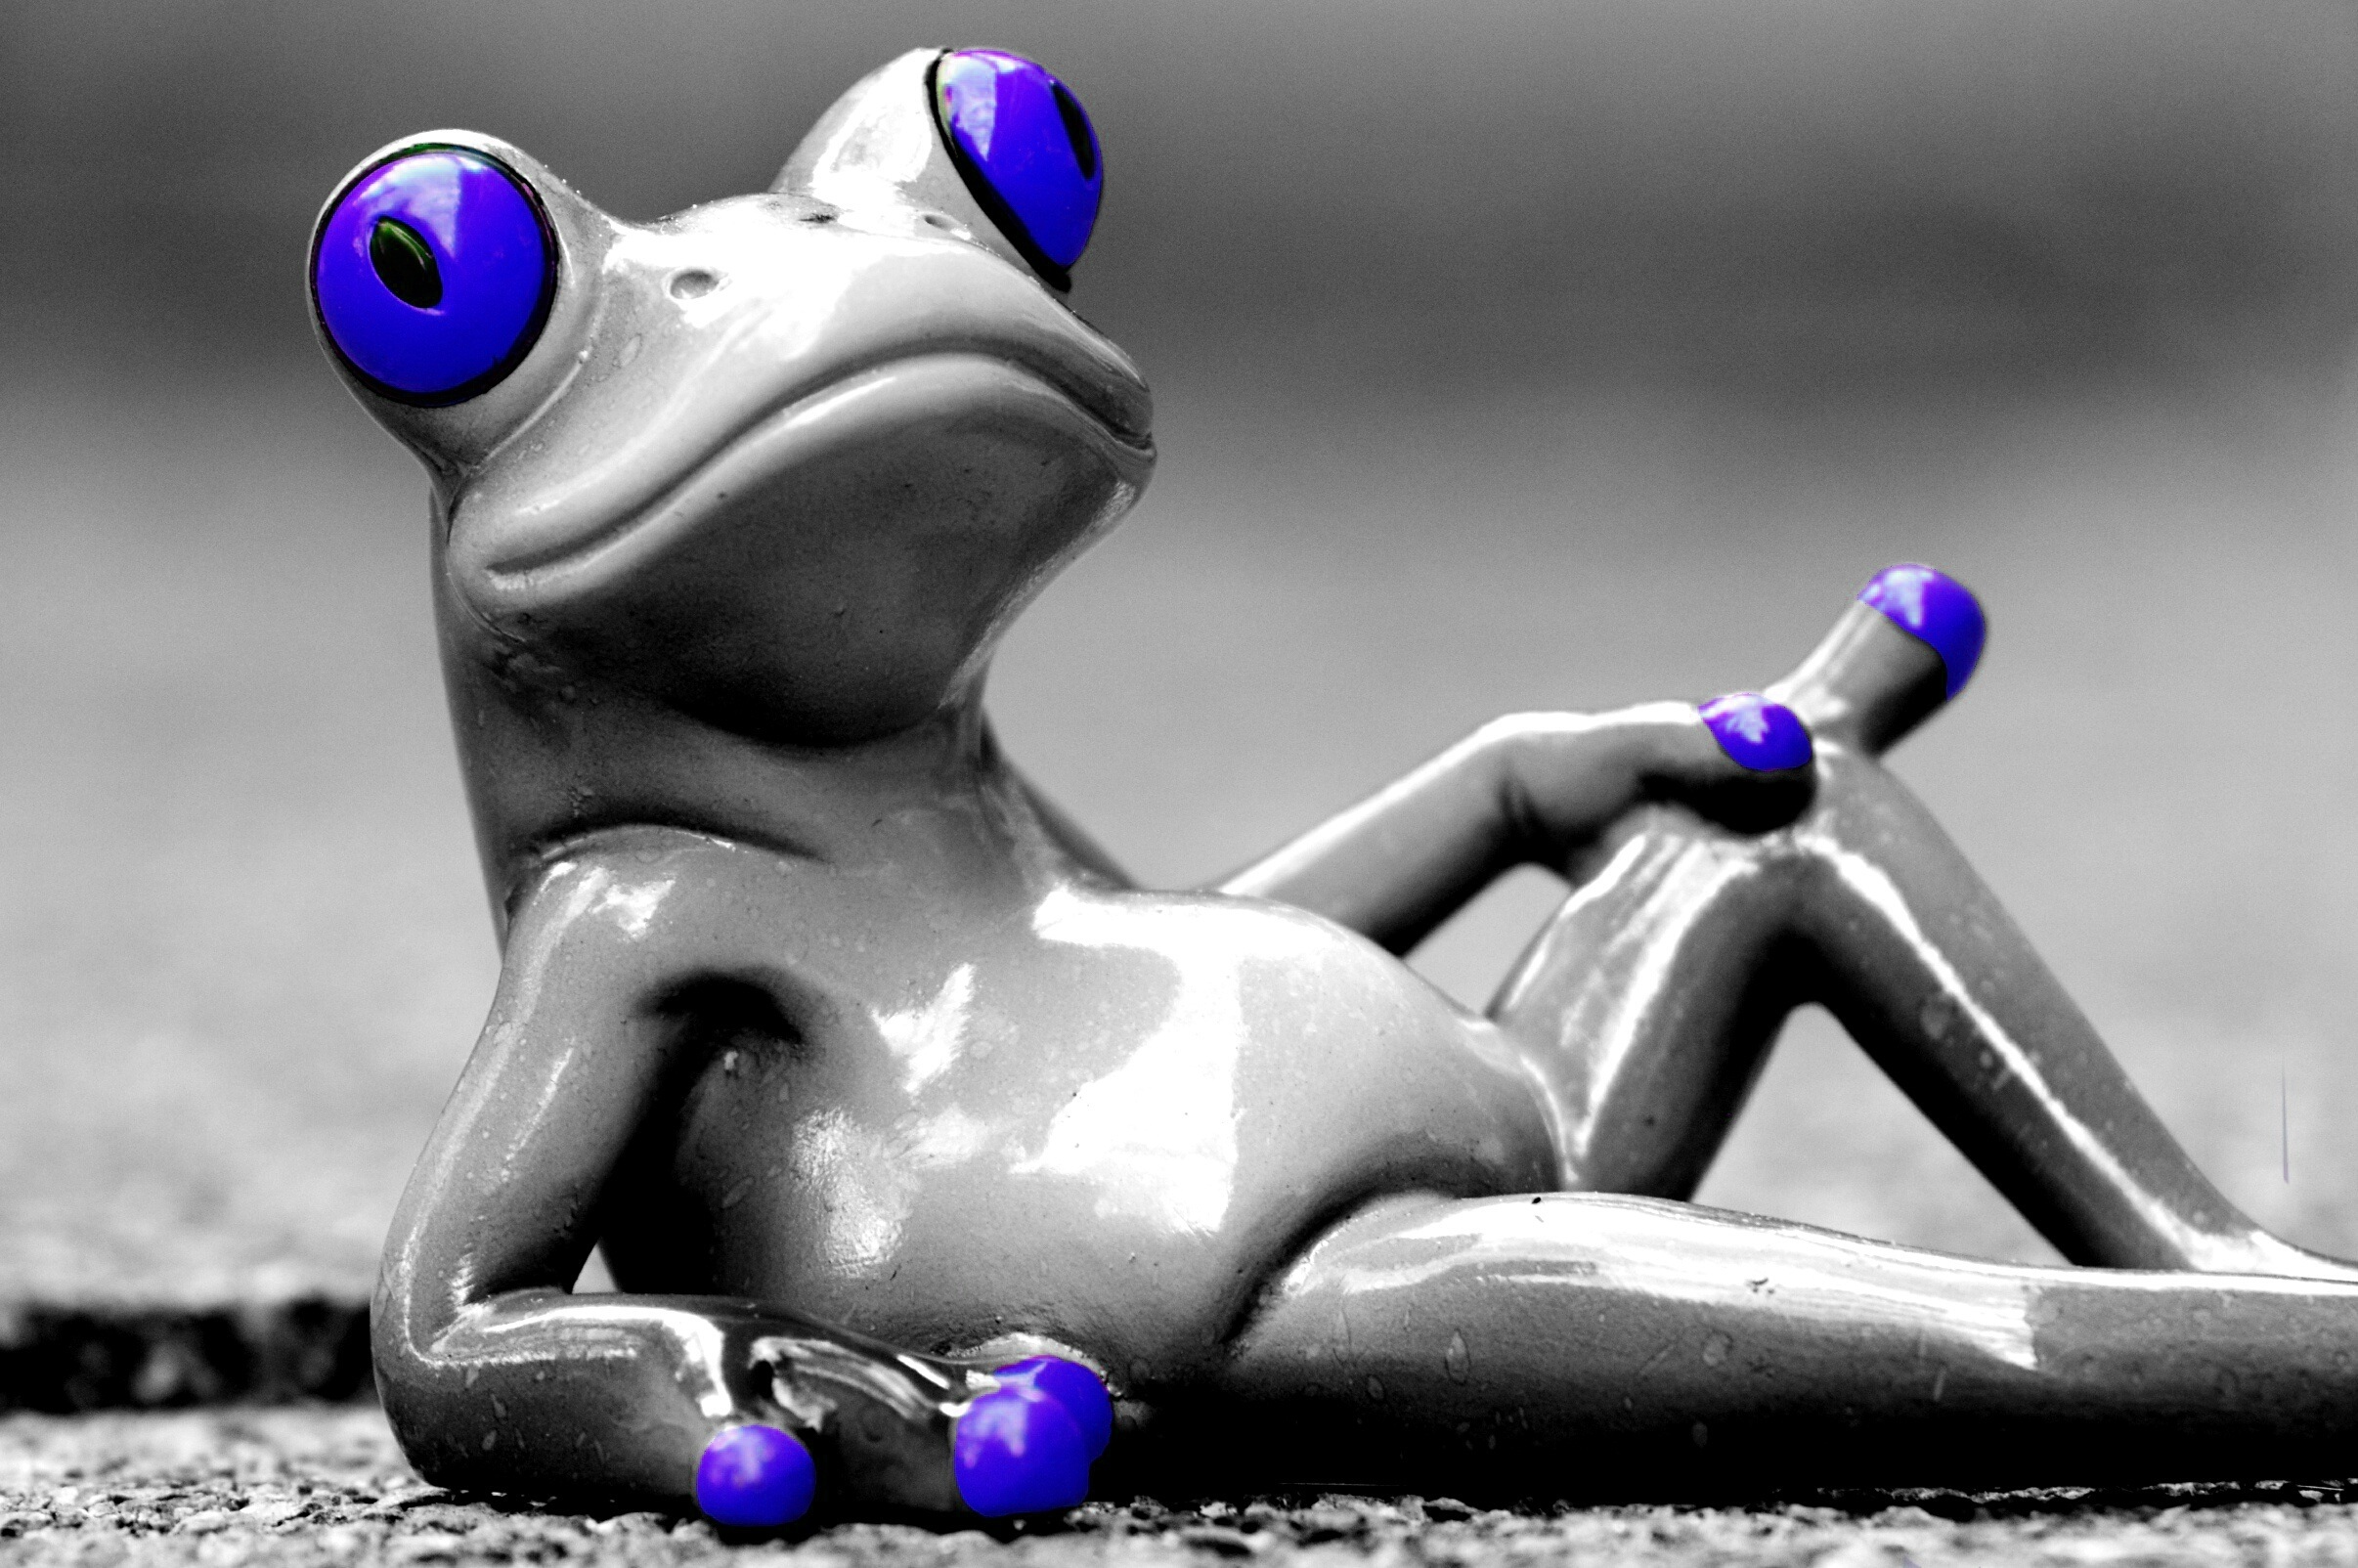
sweet, cute, relax, frog, fun, figure, funny, coziness, cartoon